Sigy, Seine-et-Marne

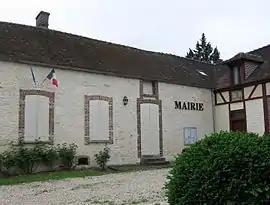
The town hall in Sigy

Sigy is a commune in the Seine-et-Marne department in the Île-de-France region in north-central France.